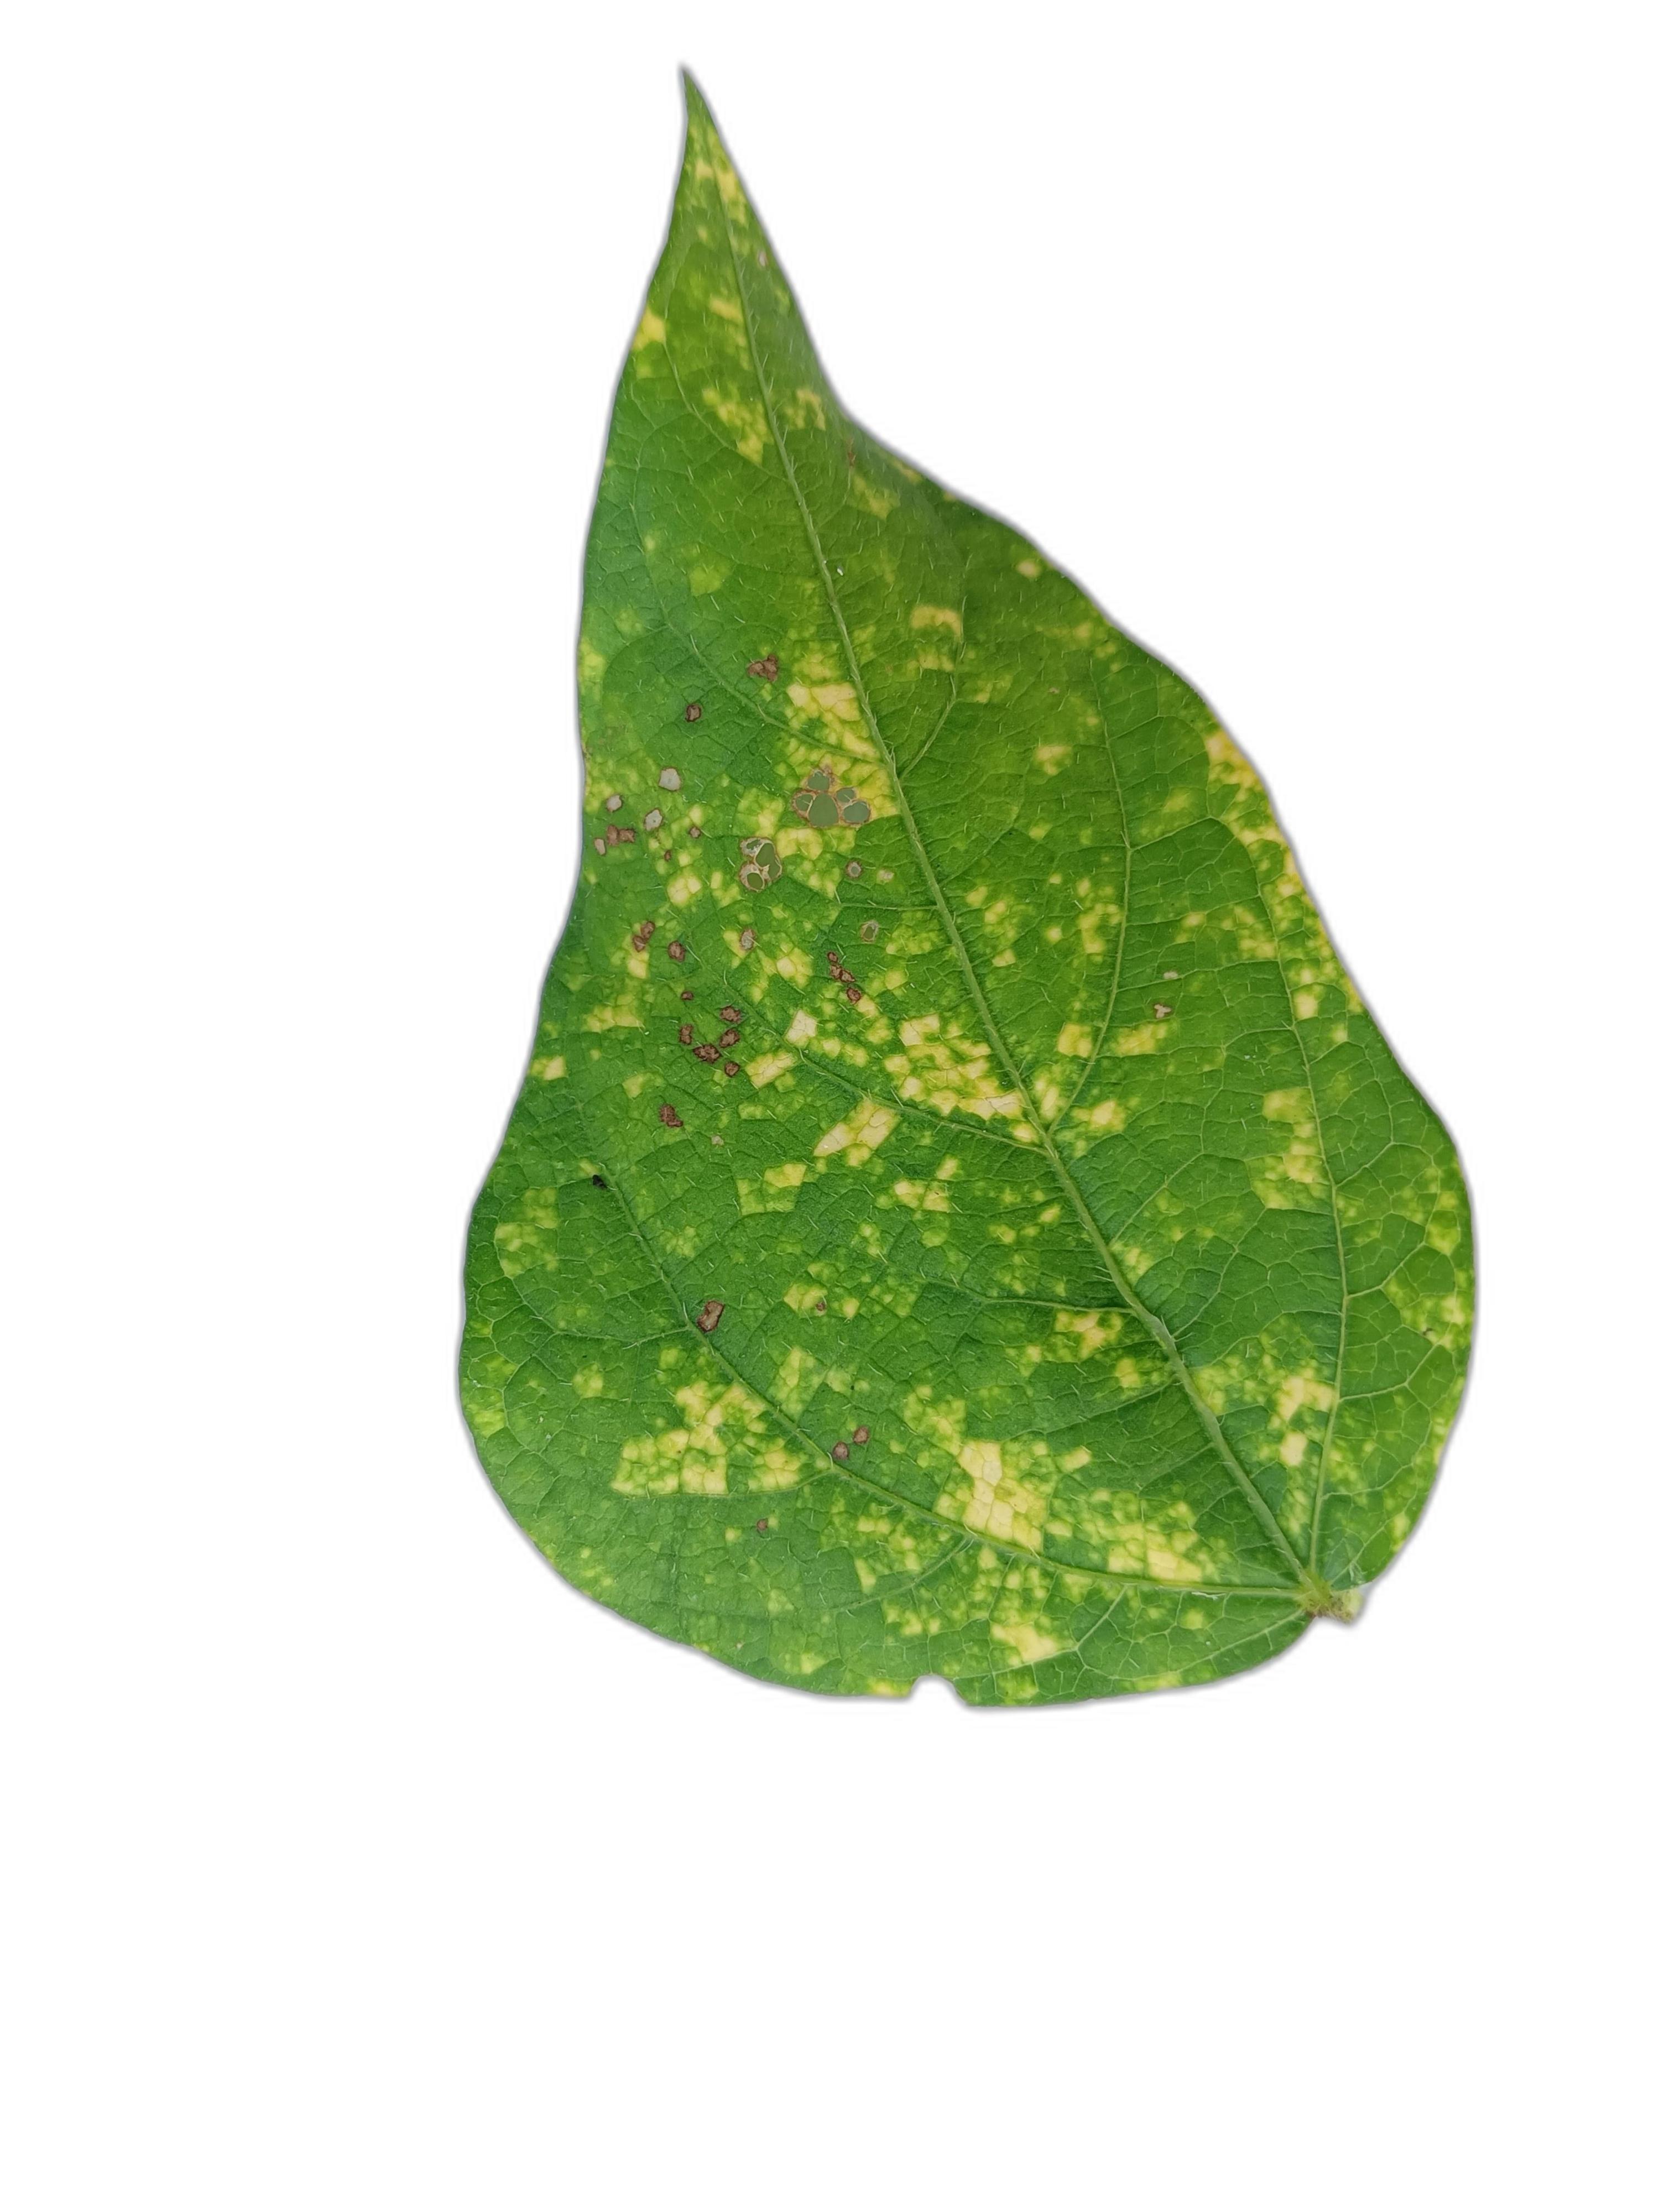
Label: Yellow Mosaic